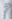
Number: 7